Smallcombe Cemetery

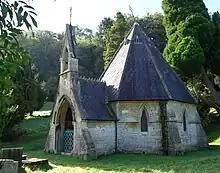
The nonconformist Smallcombe Vale Chapel, designed by Alfred S Goodridge

The Smallcombe Vale cemetery opened in 1861 or 1862 and was administered by the Bathwick Burial Board. The nonconformist Smallcombe Vale Chapel was designed by Alfred S Goodridge, and was Grade II listed in 2011.